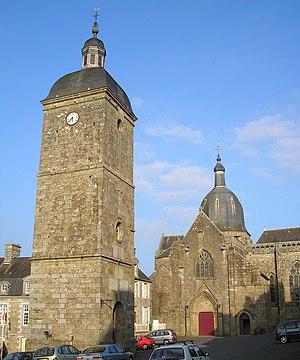
Saint-Sever-Calvados est une ancienne commune française, ancien chef-lieu de canton, située dans le département du Calvados en région Normandie, peuplée de 1 163 habitants, devenue le 1ᵉʳ janvier 2017 une commune déléguée au sein de la commune nouvelle de Noues de Sienne.
Cette liste regroupe une partie des monuments historiques du Calvados.
L'abbaye Notre-Dame de Saint-Sever-Calvados est une ancienne abbaye bénédictine fondée au XIᵉ siècle située à Saint-Sever-Calvados, en France.